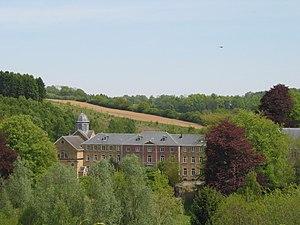
Natoye (Belgique), le château.
Natoye est une section de la commune belge de Hamois située en Région wallonne dans la province de Namur.